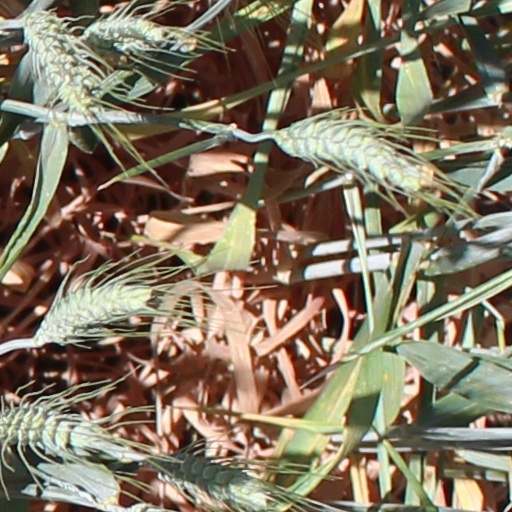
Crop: wheat